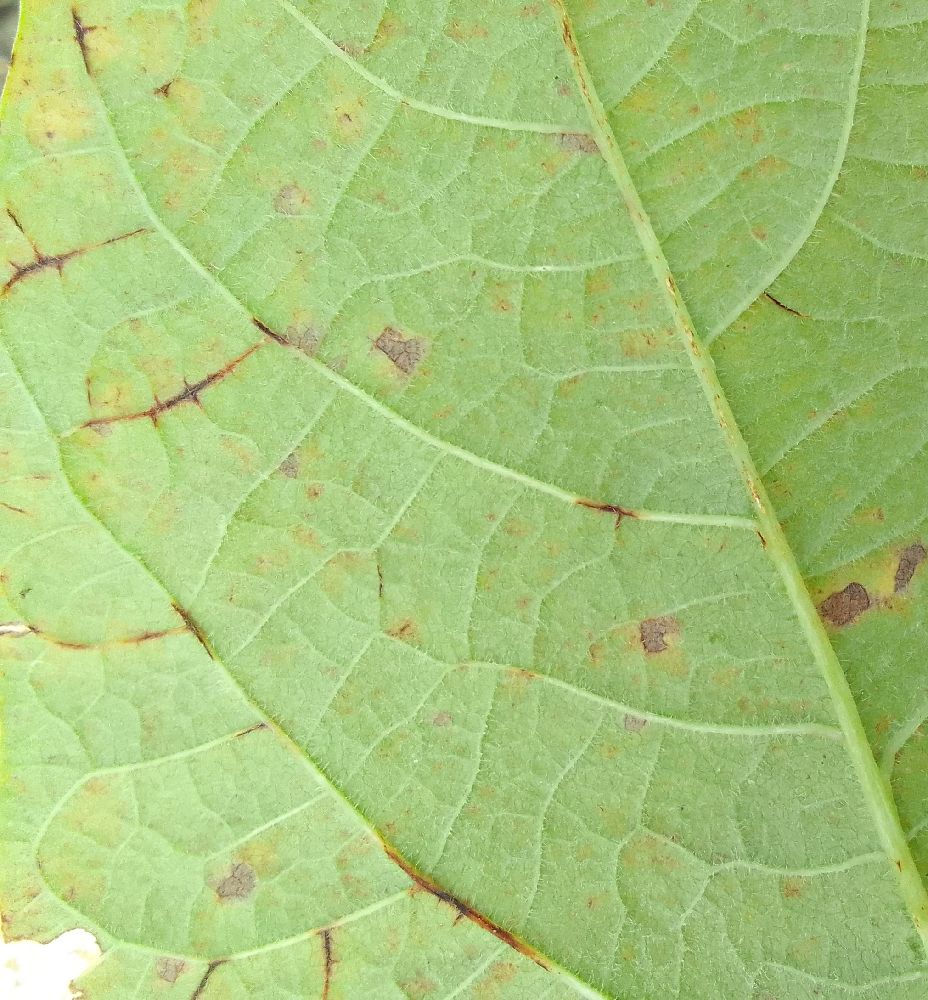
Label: anthracnose